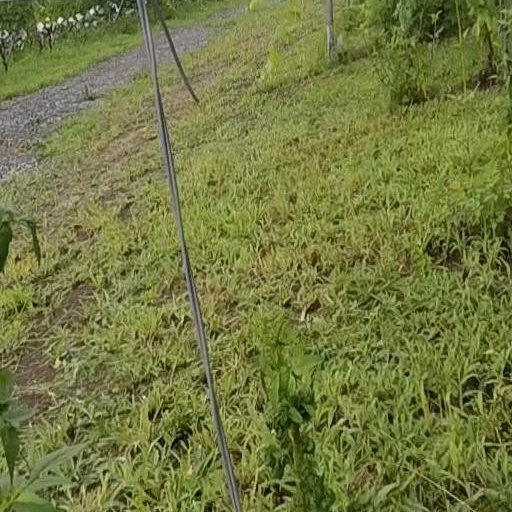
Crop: grape